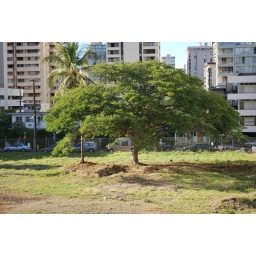
huge tree in the lot behind my building